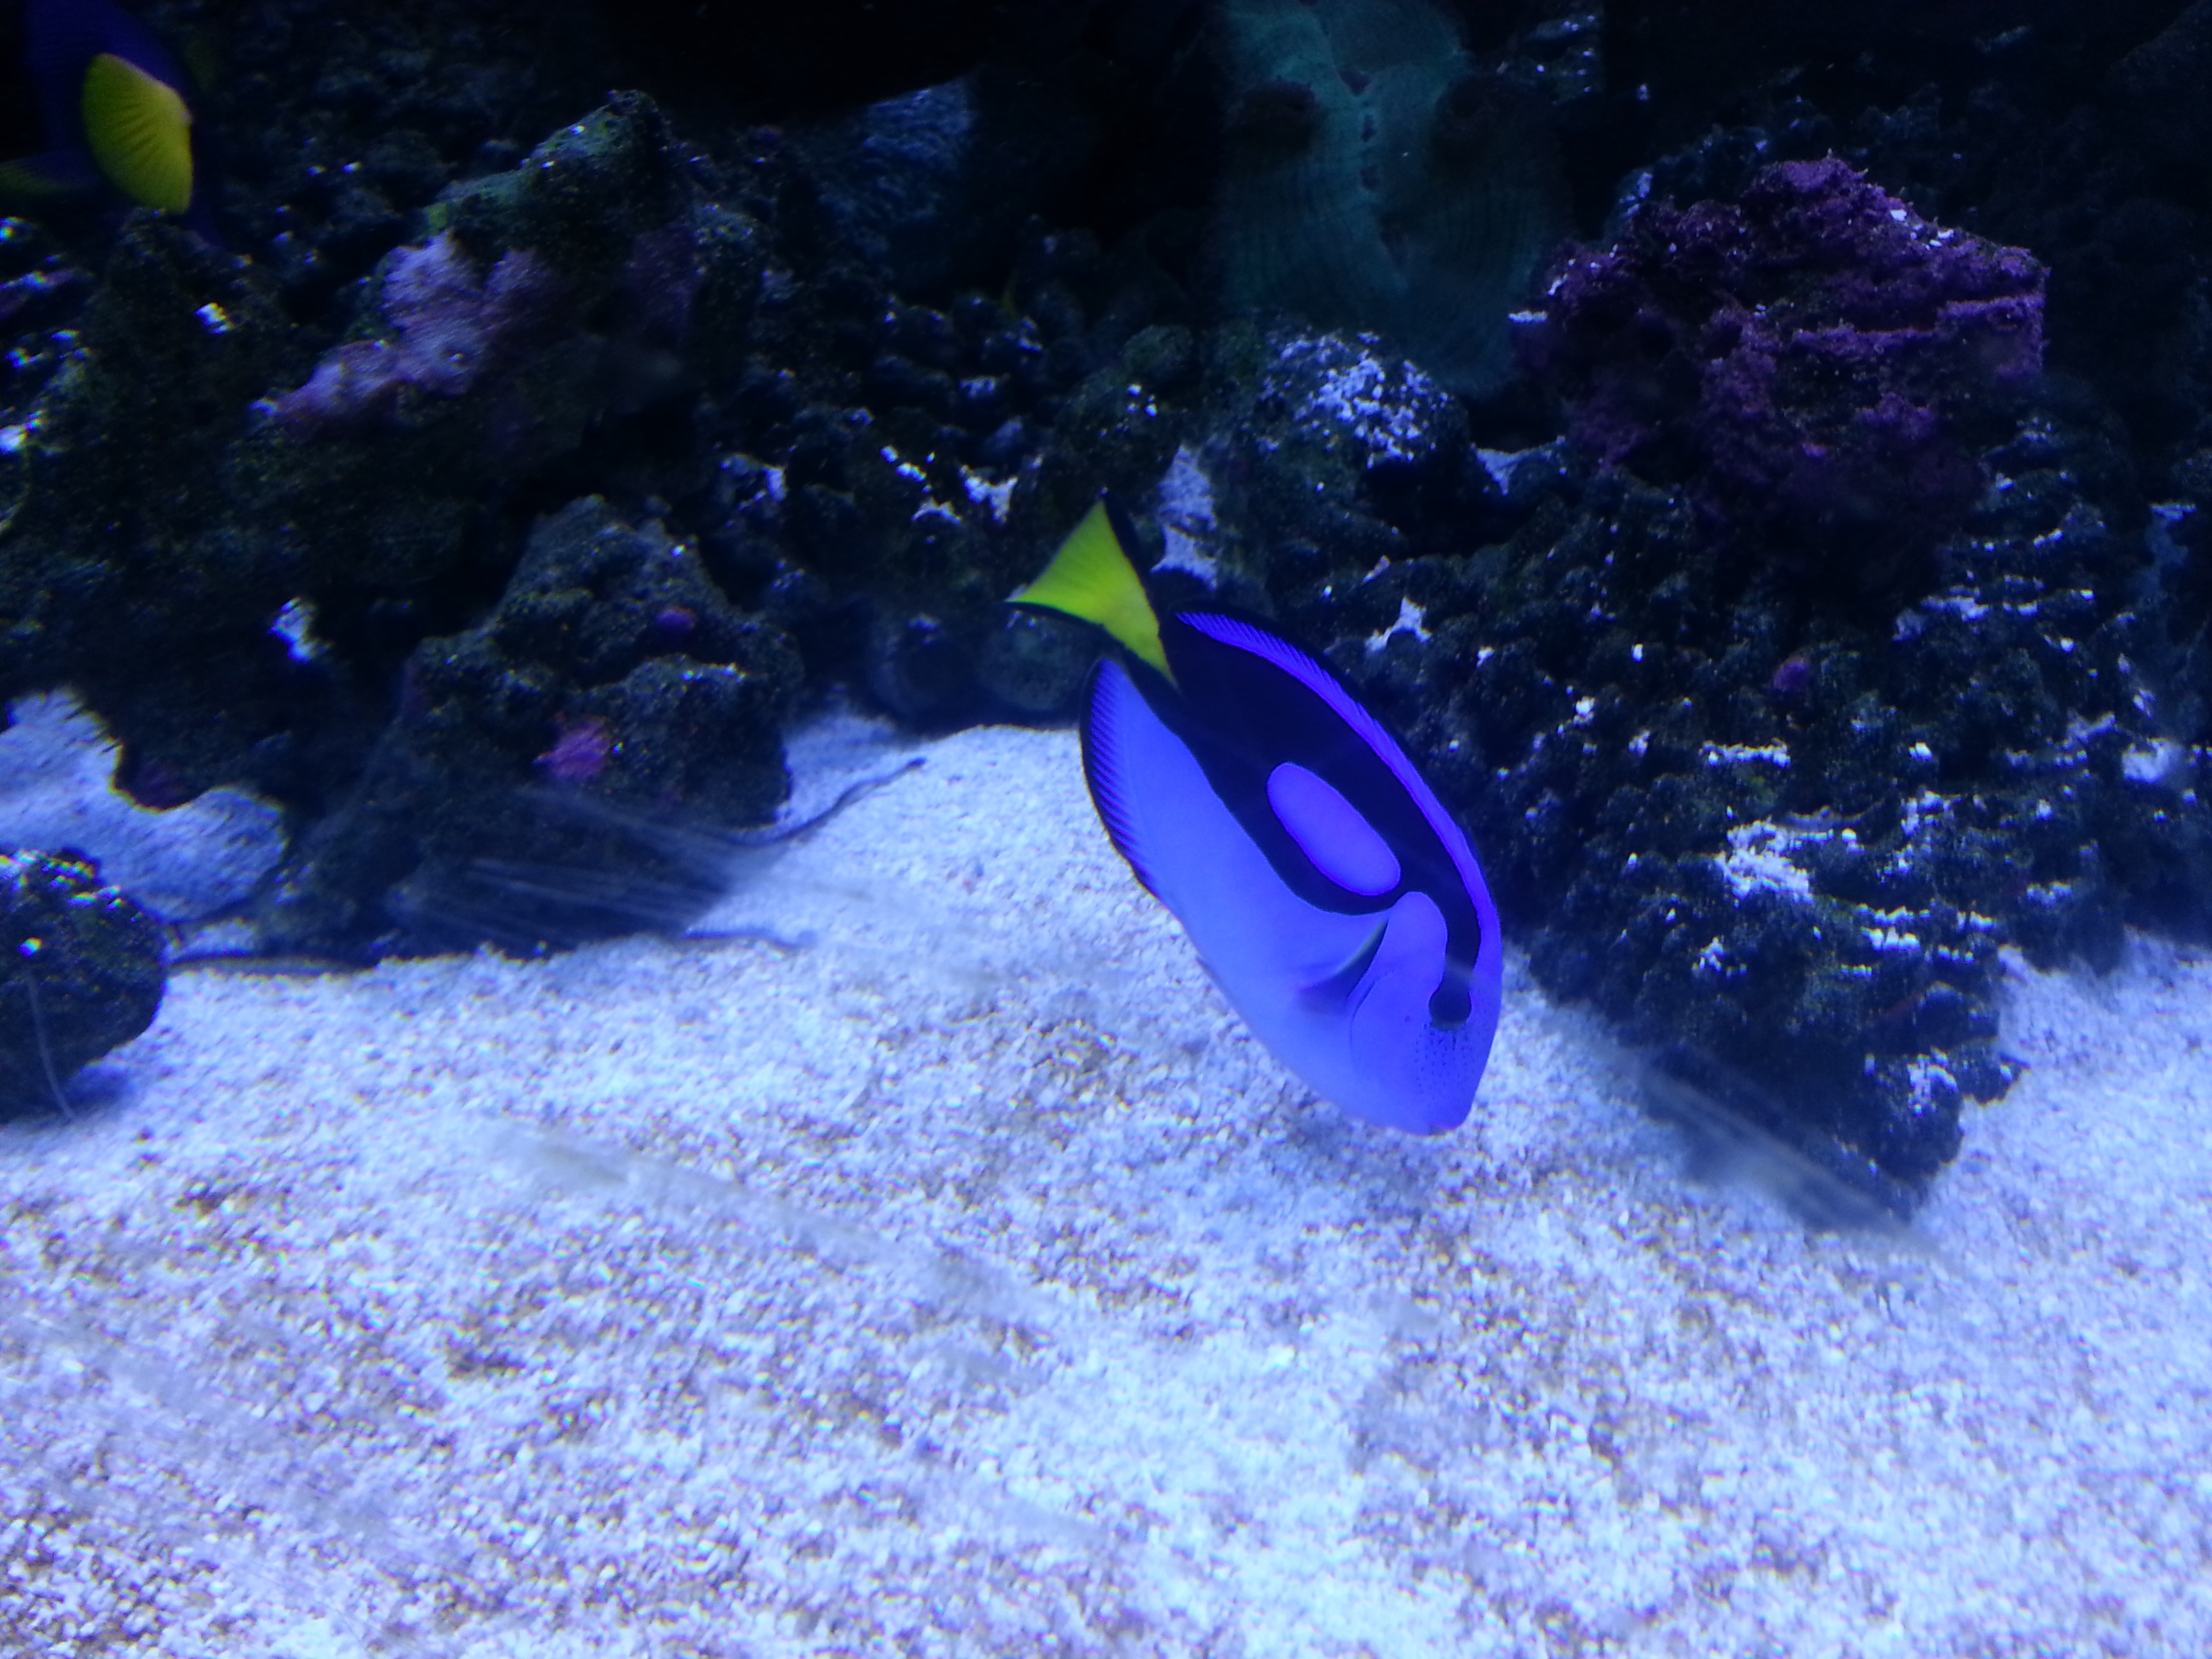
sea, nature, underwater, biology, blue, fish, coral, coral reef, reef, nemo, aquarium, marine biology, coral reef fish, pomacentridae, aquarium lighting